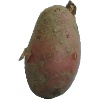
Label: Potato Red 1